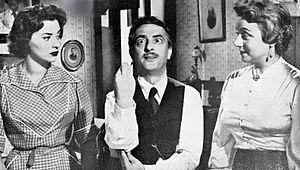
Anni facili est un film italien réalisée par Luigi Zampa, sorti en salles en 1953.